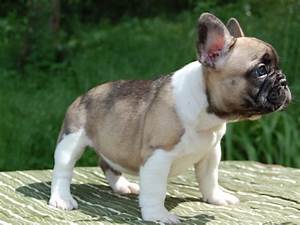
Label: dog